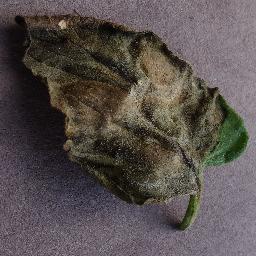
Label: Tomato___Late_blight